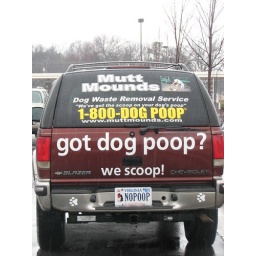
Spotted this car in a parking lot while in Maryland. I was NOT the only person taking pictures!